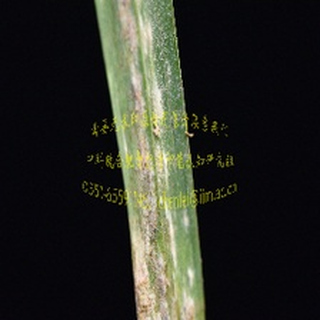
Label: wheat_mildew